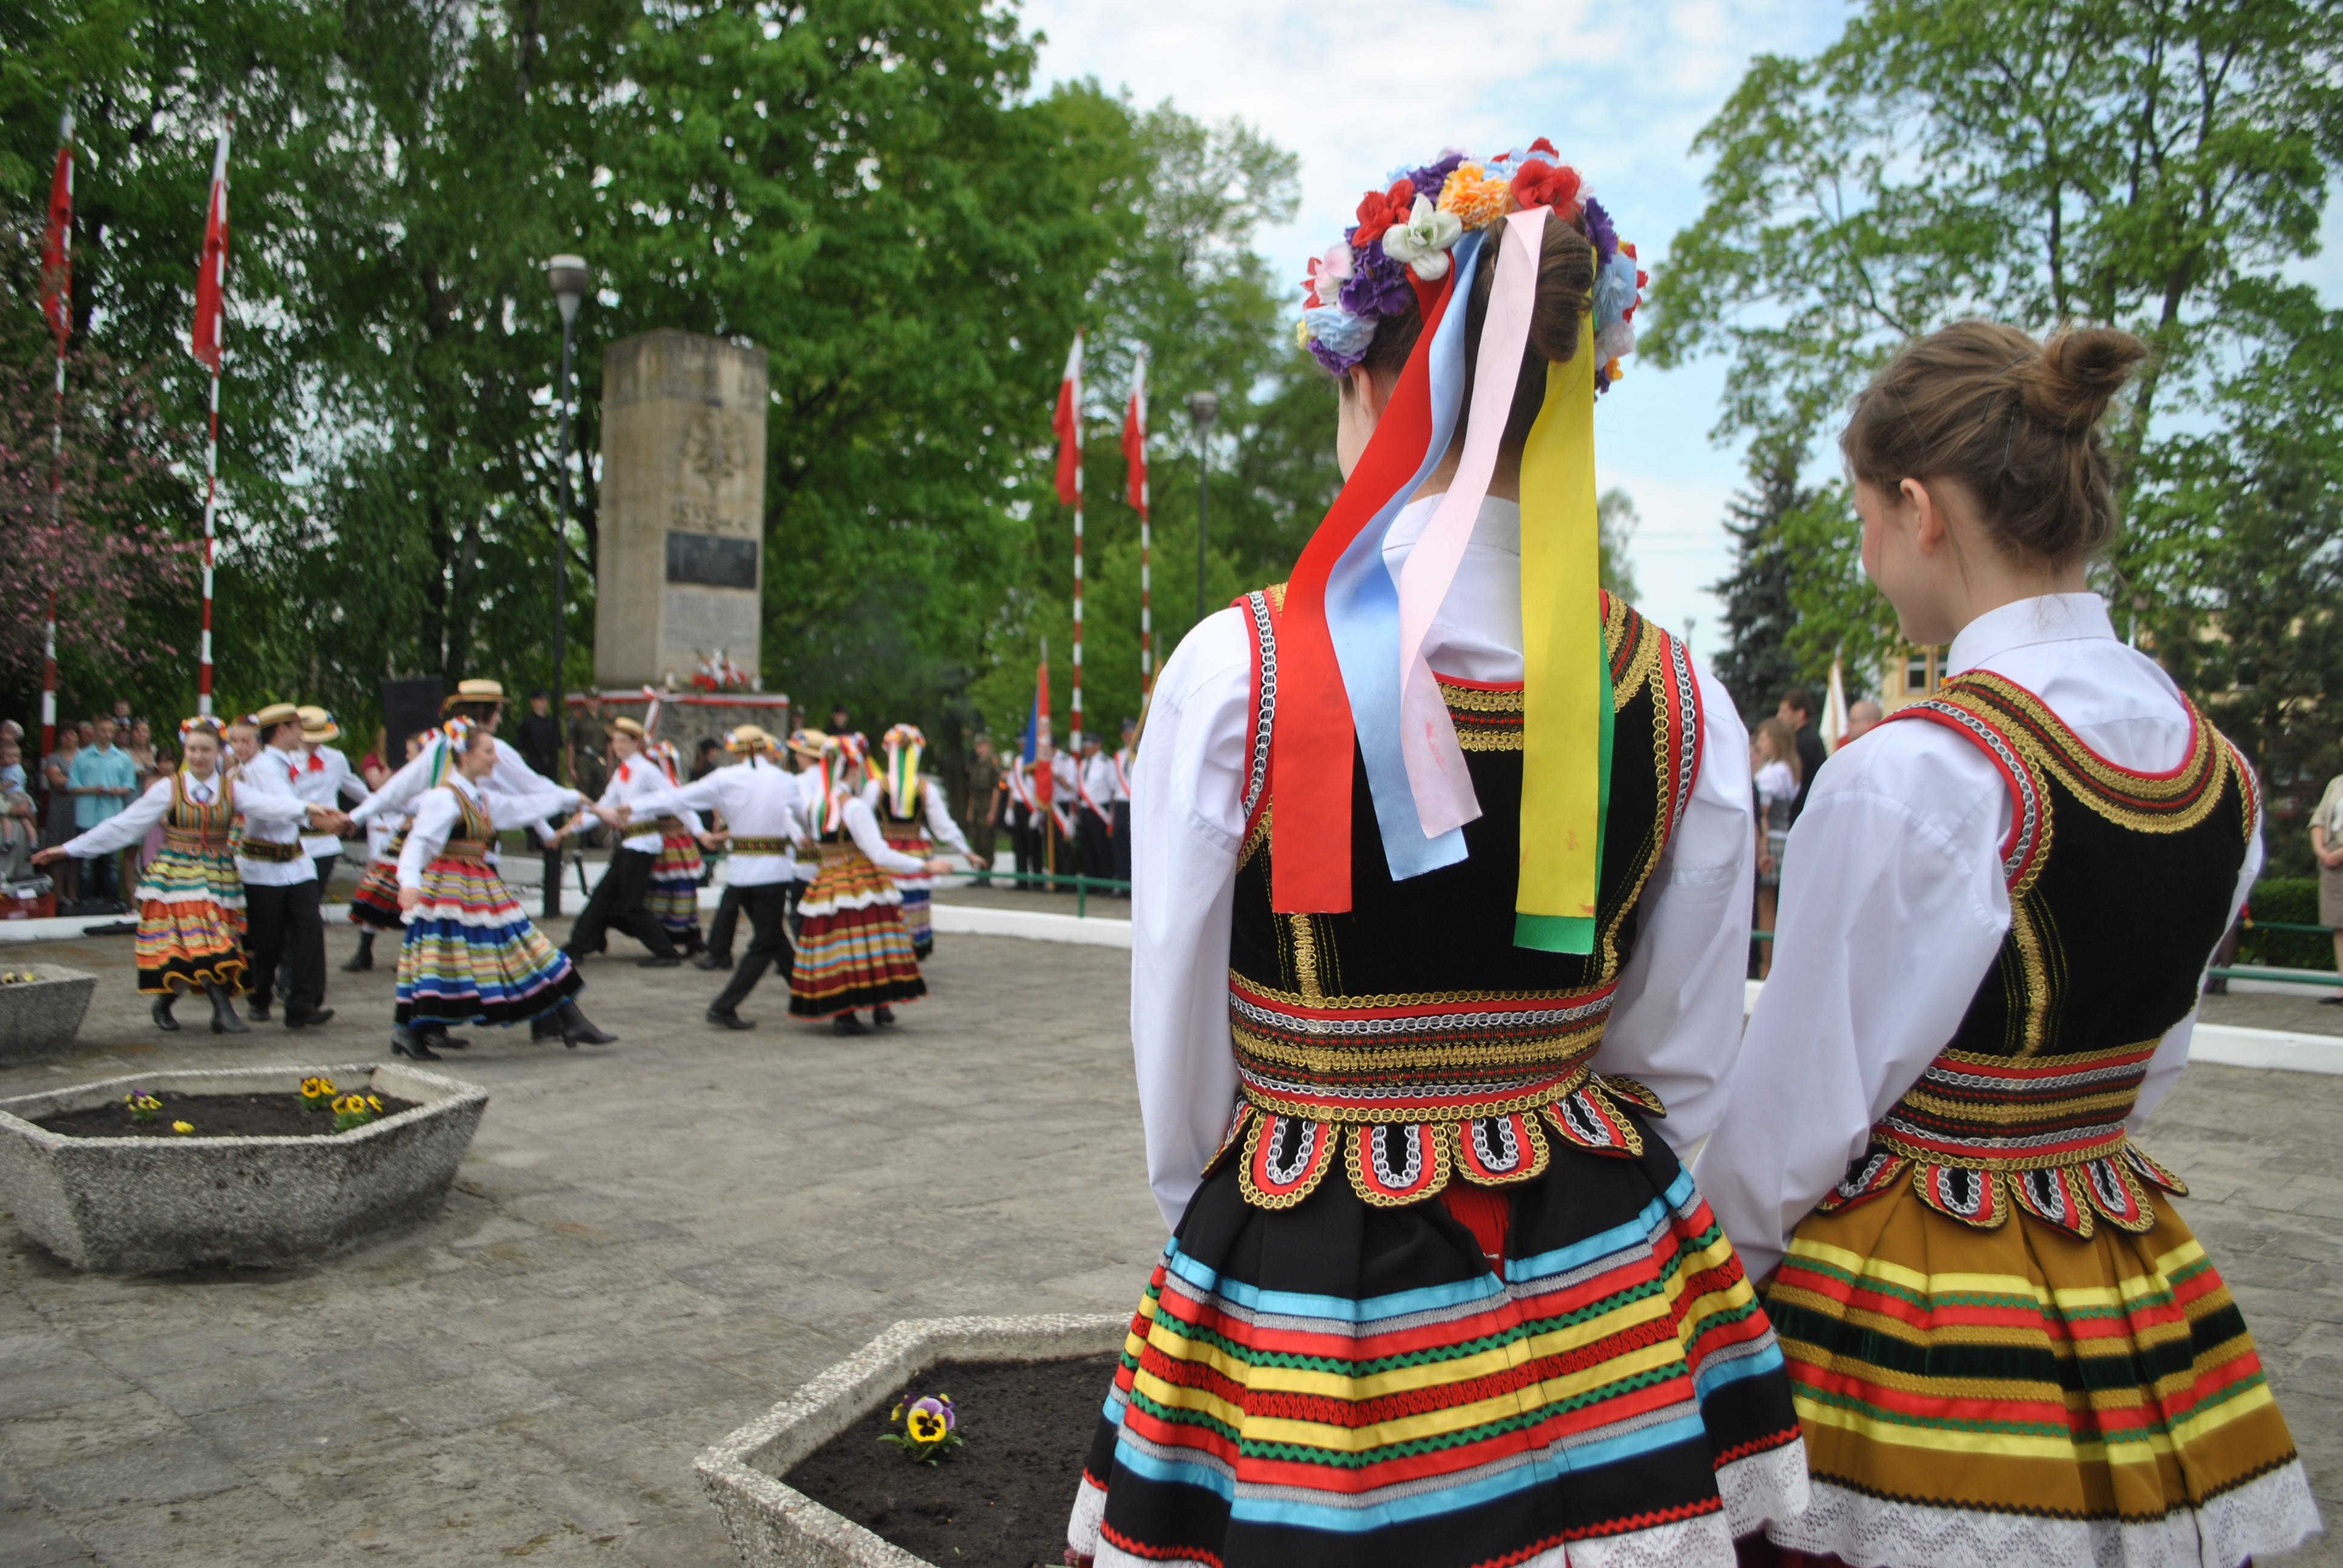
dance, national, festival, poland, costume, traditional, wisznice